List of birds of Montserrat

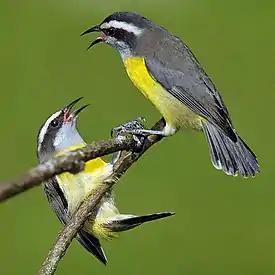
Bananaquit

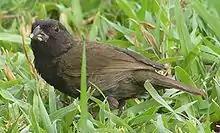
Black-faced grassquit

The tanagers are a large group of small to medium-sized passerine birds restricted to the New World, mainly in the tropics. Many species are brightly coloured. As a family they are omnivorous, but individual species specialise in eating fruits, seeds, insects, or other types of food.